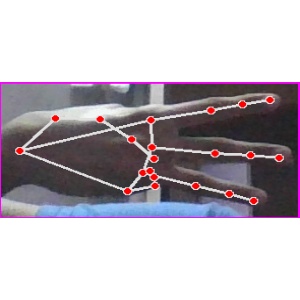
अक्षर: भ